Hydrus

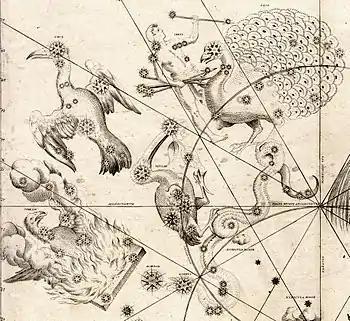
Hydrus (lower right) in an extract from Johann Bayer's "Uranometria", its first appearance in a celestial atlas.

Hydrus was one of the twelve constellations established by the astronomer Petrus Plancius from the observations of the southern sky by the Dutch explorers Pieter Dirkszoon Keyser and Frederick de Houtman, who had sailed on the first Dutch trading expedition, known as the "Eerste Schipvaart", to the East Indies. It first appeared on a 35-cm (14 in) diameter celestial globe published in late 1597 (or early 1598) in Amsterdam by Plancius with Jodocus Hondius. The first depiction of this constellation in a celestial atlas was in the German cartographer Johann Bayer's "Uranometria" of 1603. De Houtman included it in his southern star catalogue the same year under the Dutch name "De Waterslang", "The Water Snake", it representing a type of snake encountered on the expedition rather than a mythical creature. The French explorer and astronomer Nicolas Louis de Lacaille called it "l’Hydre Mâle" on the 1756 version of his planisphere of the southern skies, distinguishing it from the feminine Hydra. The French name was retained by Jean Fortin in 1776 for his "Atlas Céleste", while Lacaille Latinised the name to Hydrus for his revised "Coelum Australe Stelliferum" in 1763.